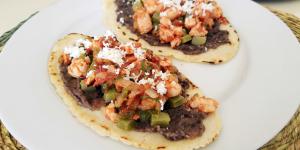
huaraches de pollo